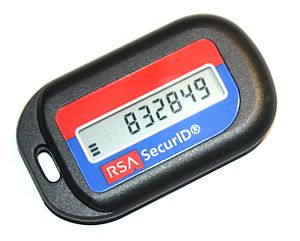
Security Token Service
En nøgle, der benytter STS-teknologi til at give decentral adgang til et it-system
En Security Token Service er en standardbaseret metode til at imødekomme problemet med interoperatibilitet mellem forskellige systemer. STS muliggør en konvertering af forskellige security tokens, således at de kan arbejde sammen. STS muliggør, at forskellige autentificerings- og autorisationsmekanismer kan anvendes decentralt, men alligevel give adgang til andre myndigheders eller virksomheders webservices.